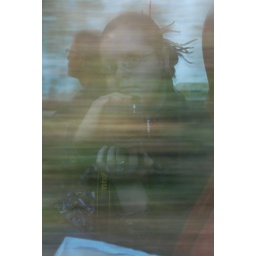
A self portrait by reflection on the train window from uni.